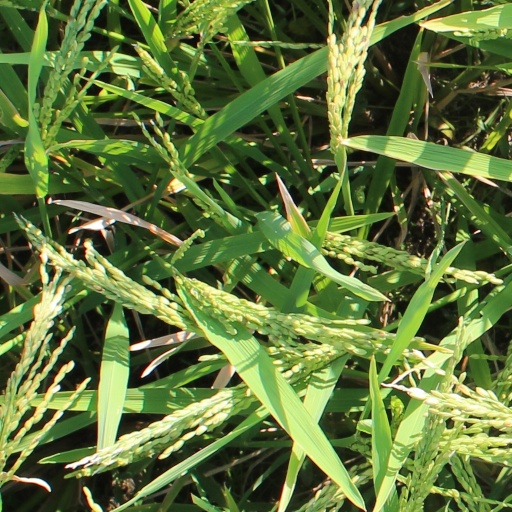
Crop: rice